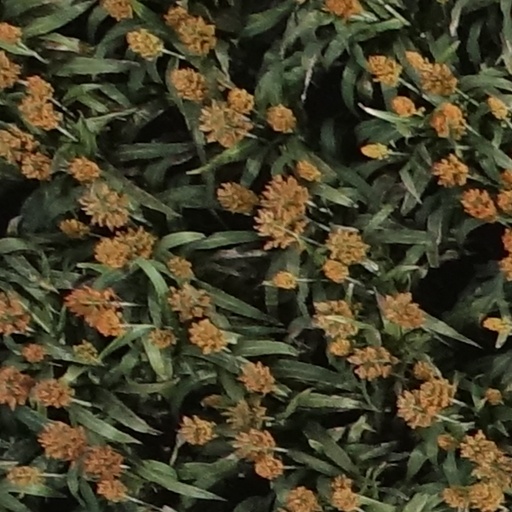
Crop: sorghum